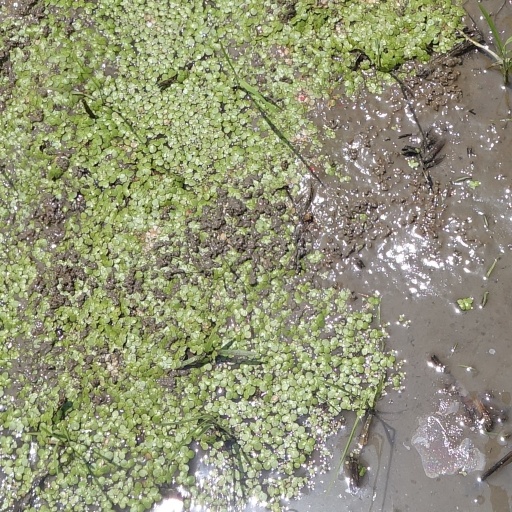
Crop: rice